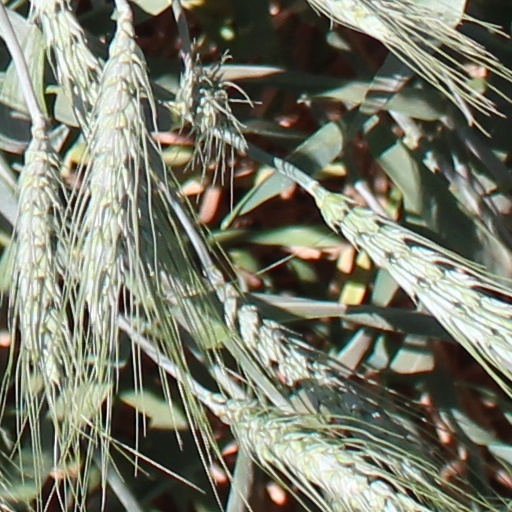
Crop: wheat